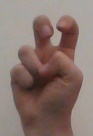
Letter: toot